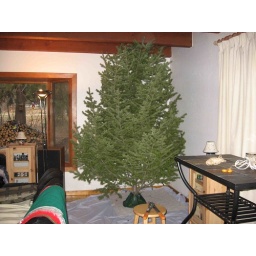
tree in the house